Trail of the Rustlers

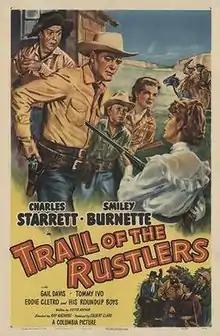
Original film poster

Trail of the Rustlers is a 1950 American Western film directed by Ray Nazarro and starring Charles Starrett, Gail Davis and Tommy Ivo. It is also known by the alternative title Lost River. This was the forty-fifth of 65 films in the "Durango Kid" series.